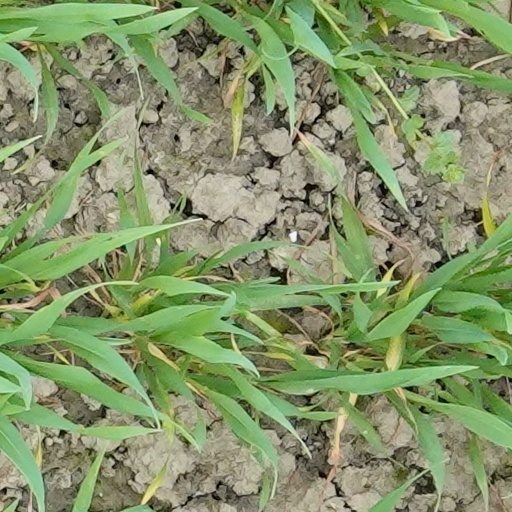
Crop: wheat